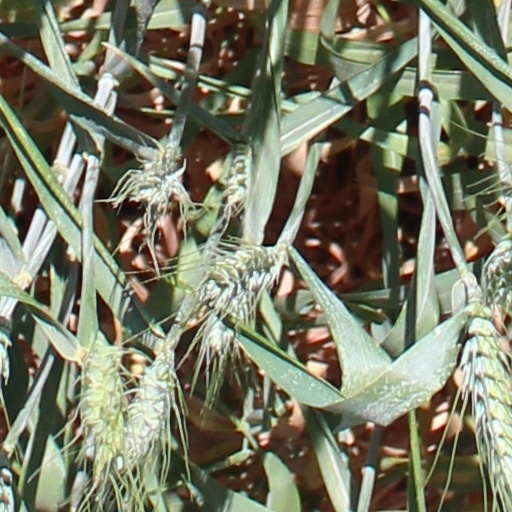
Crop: wheat